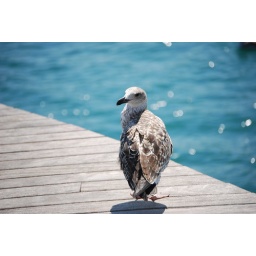
A bird in the blue sea, in Barcelona